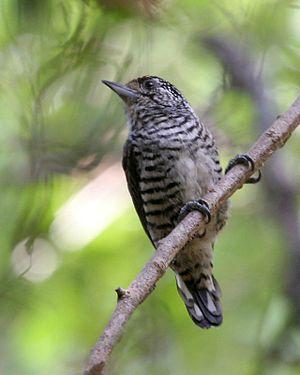
Le Picumne frangé, Picumnus cirratus, est une espèce d'oiseaux de la famille des Picidae, de la sous-famille des Picumninae.